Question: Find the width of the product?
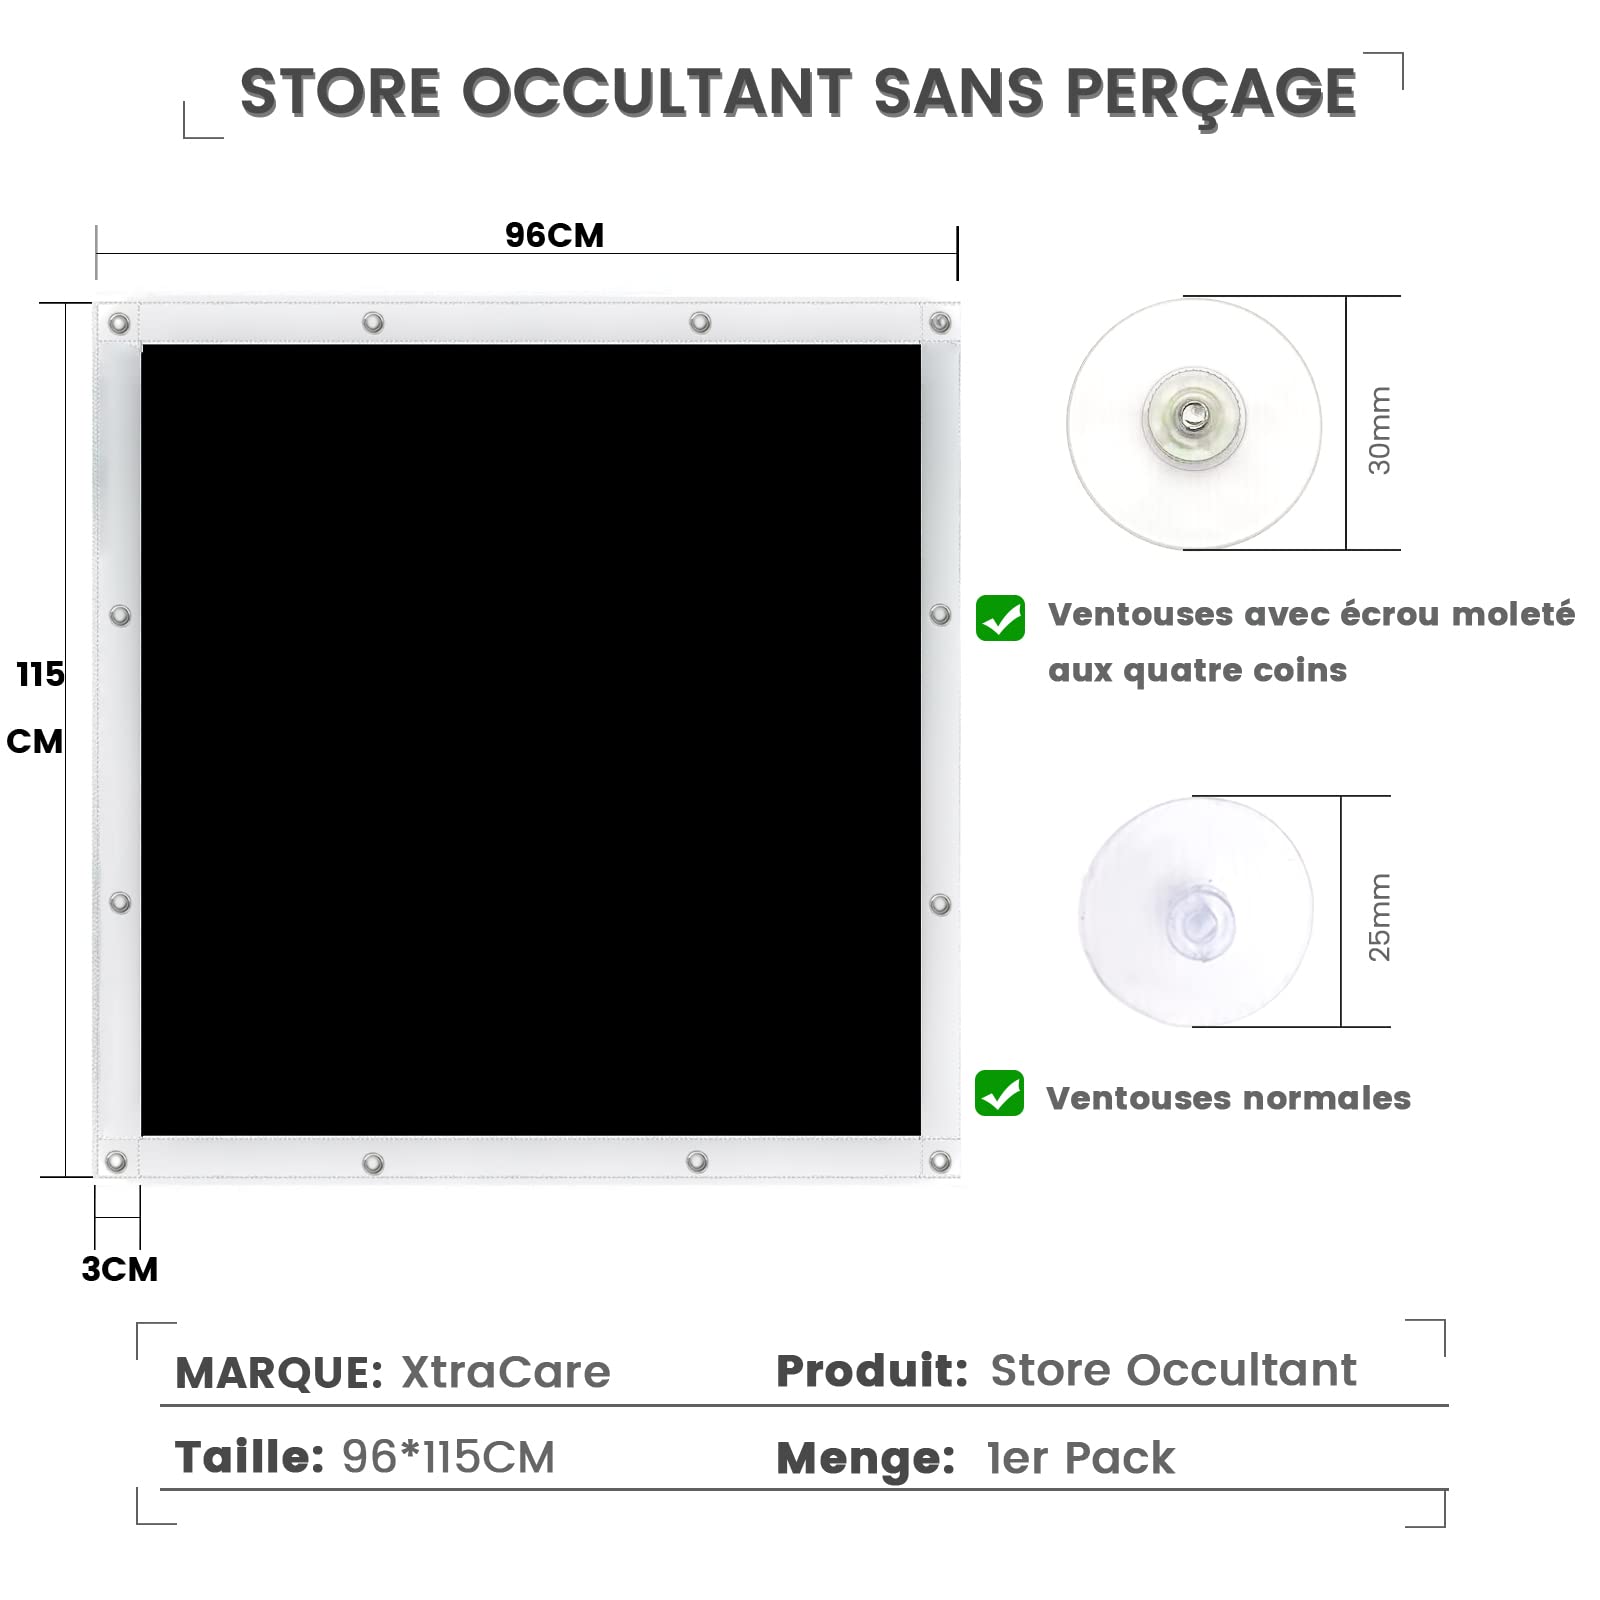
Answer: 96.0 centimetre